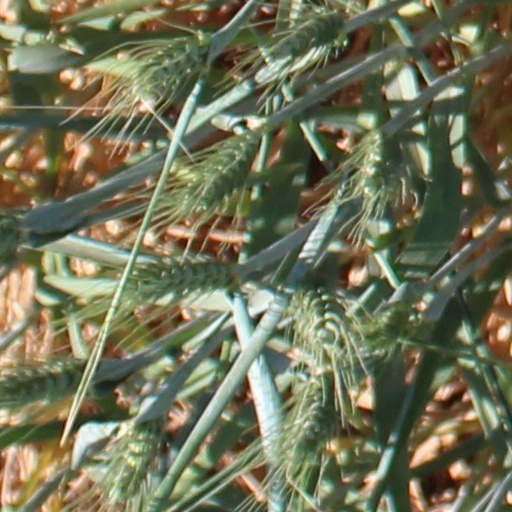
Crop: wheat